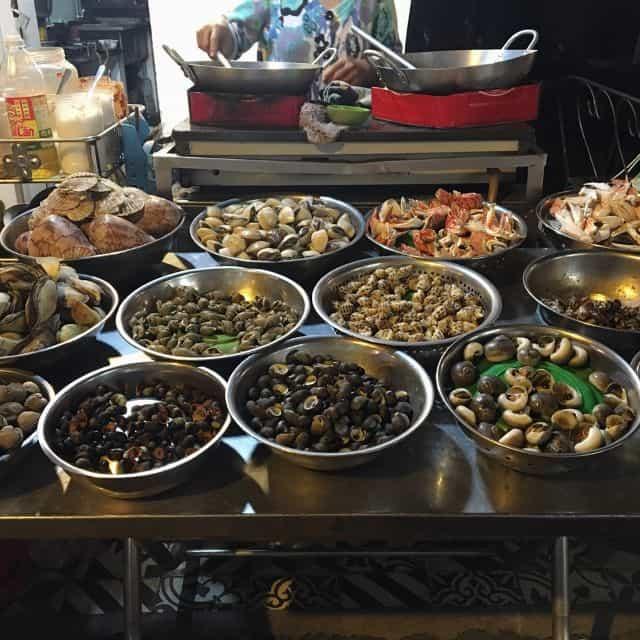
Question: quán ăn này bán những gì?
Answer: bán các loại món ăn về ốc